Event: Nepal Earthquake
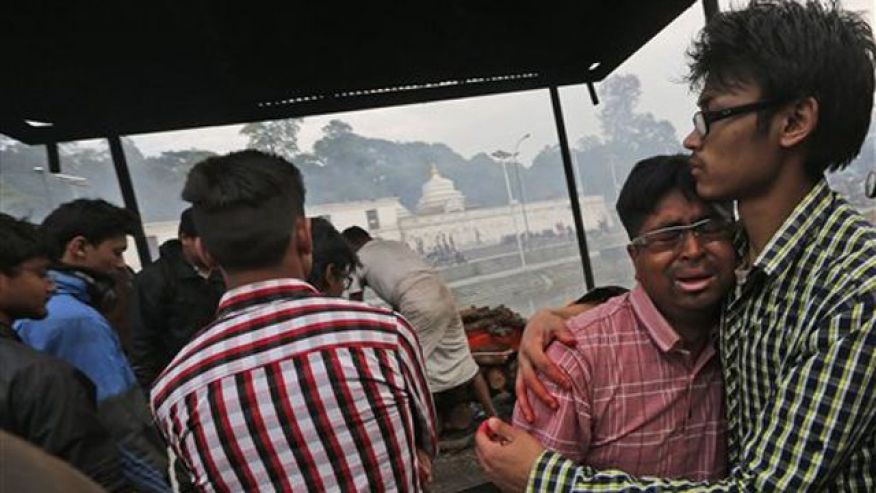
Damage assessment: no_damage